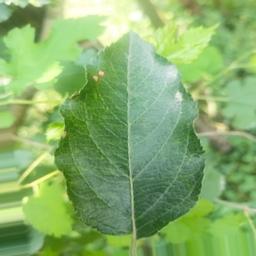
Label: Alternaria